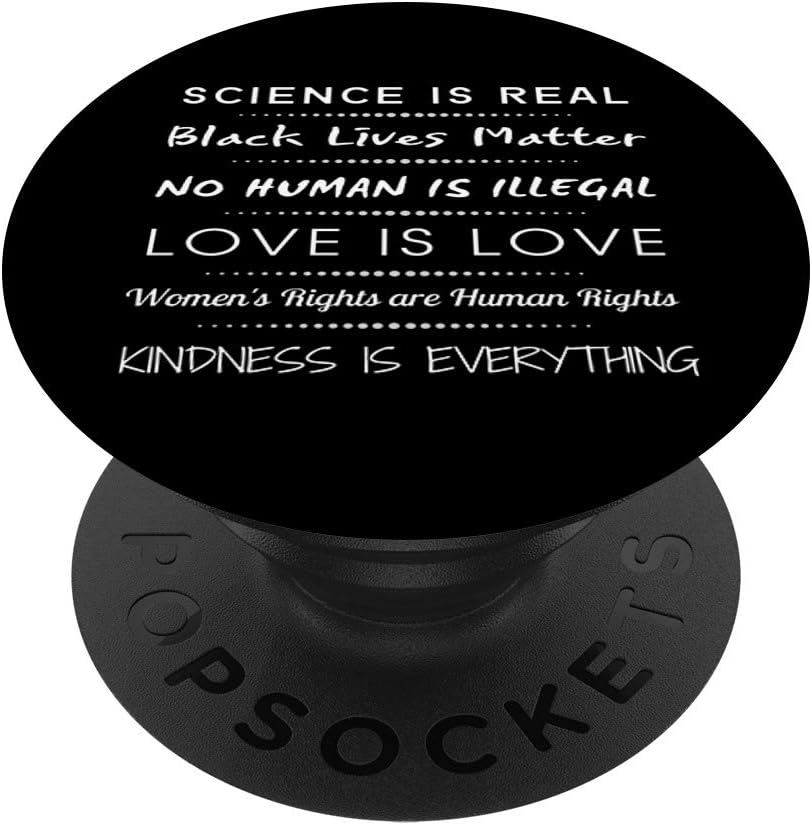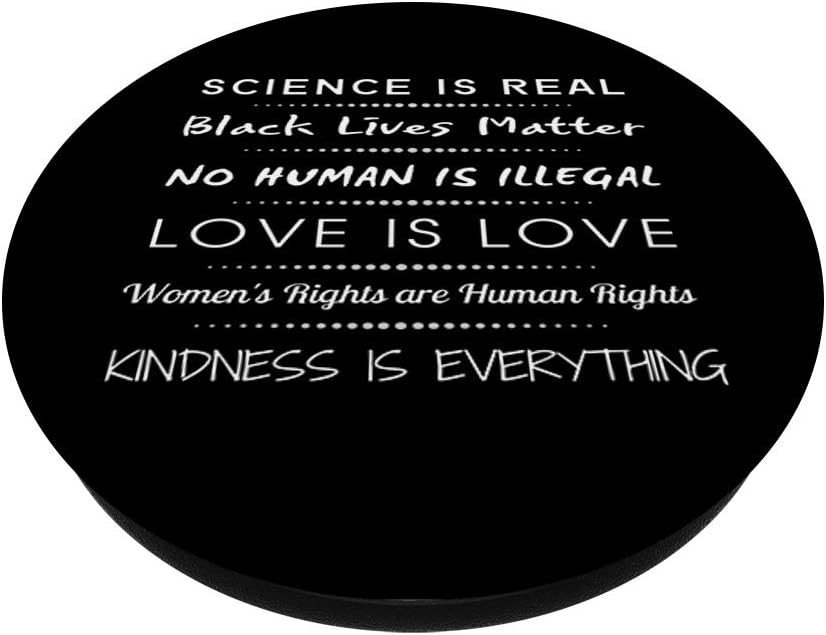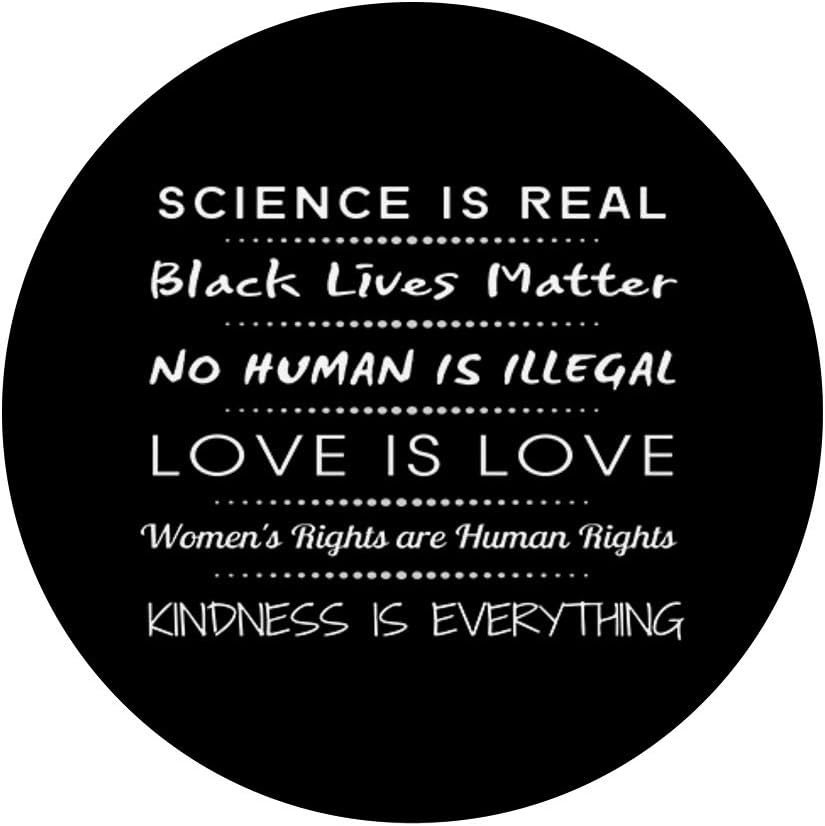
Anti Trump Feminist Love Is Love BLM Liberal Democrat PopSockets PopGrip: Swappable Grip for Phones & Tablets
Category: Cell Phones & Accessories
What are PopSockets? PopSockets are expanding grips and stands that attach to most phones, tablets, and cases. Add a single PopSocket, or a pair of PopSockets, to the back of almost any mobile device to transform its capabilities. PopSockets "pop" whenever you need a grip, a Stand, an earbud-management system, or just something to play with. Remove your PopSocket by Pulling slowly on the base; you can reposition and Reattach time and time again. You'll always have the exact grip or Stand you need.
Features: Science is Real Black Lives Matter No Human is Illegal Love is Love Women's Right Are Human Rights Kindness is Everything is the perfect gift for mom, dad, brother, sister, son, daughter, husband, wife, aunt, uncle, cousin, boyfriend, girlfriend, friend. | Do you believe in evolution, equality, women's rights, anti Trump, equality for everyone? Promote empowerment, feminism, gay pride, LGBTQ, peace, love, and unity with this design! We are all human beings who deserve equality, kindness, and acceptance! | PopGrip with swappable top; switch out your PopTop for another design or remove it completely for wireless charging capabilities. (Not compatible with Apple MagSafe wireless charger or MagSafe wallet.) | Expandable stand to watch videos, take group photos, FaceTime, and Skype handsfree. | Advanced adhesive allows you to remove and reposition on most devices and cases. | Note: Will not stick to some silicone, waterproof, or highly textured cases. Works best with smooth, hard plastic cases. Will adhere to iPhone 11, but not to the iPhone 11 Pro nor the iPhone 11 ProMax without a suitable case.